Neolithic British Isles

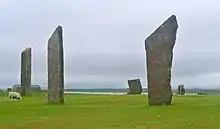
Standing Stones of Stenness, Orkney, Scotland, c. 3100 BC

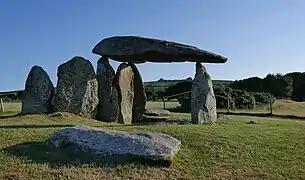
Pentre Ifan, Wales

The Neolithic is largely categorised by the introduction of farming to Britain from Continental Europe from where it had originally come from the Middle East. Until then, during the Palaeolithic and Mesolithic periods, the island's inhabitants had been hunter-gatherers, and the transition from a hunter-gatherer society to an agricultural one did not occur all at once. There is also some evidence of different agricultural and hunter-gatherer groups within the British Isles meeting and trading with one another in the early part of the Neolithic, with some hunter-gatherer sites showing evidence of more complex, Neolithic technologies. Archaeologists disagree about whether the transition from hunter-gatherer to agricultural society was gradual, over a period of centuries, or rapid, accomplished within a century or two. The process of the introduction of agriculture is still not fully understood, and as the archaeologist Mike Parker Pearson noted: